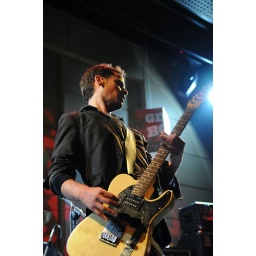
girls against boys